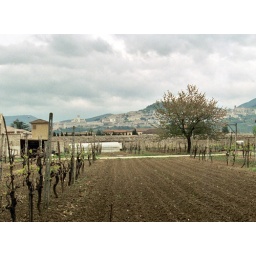
Assisi was built on hill or mountain like many Italian towns in the Middle Ages. It's obvious for defense.